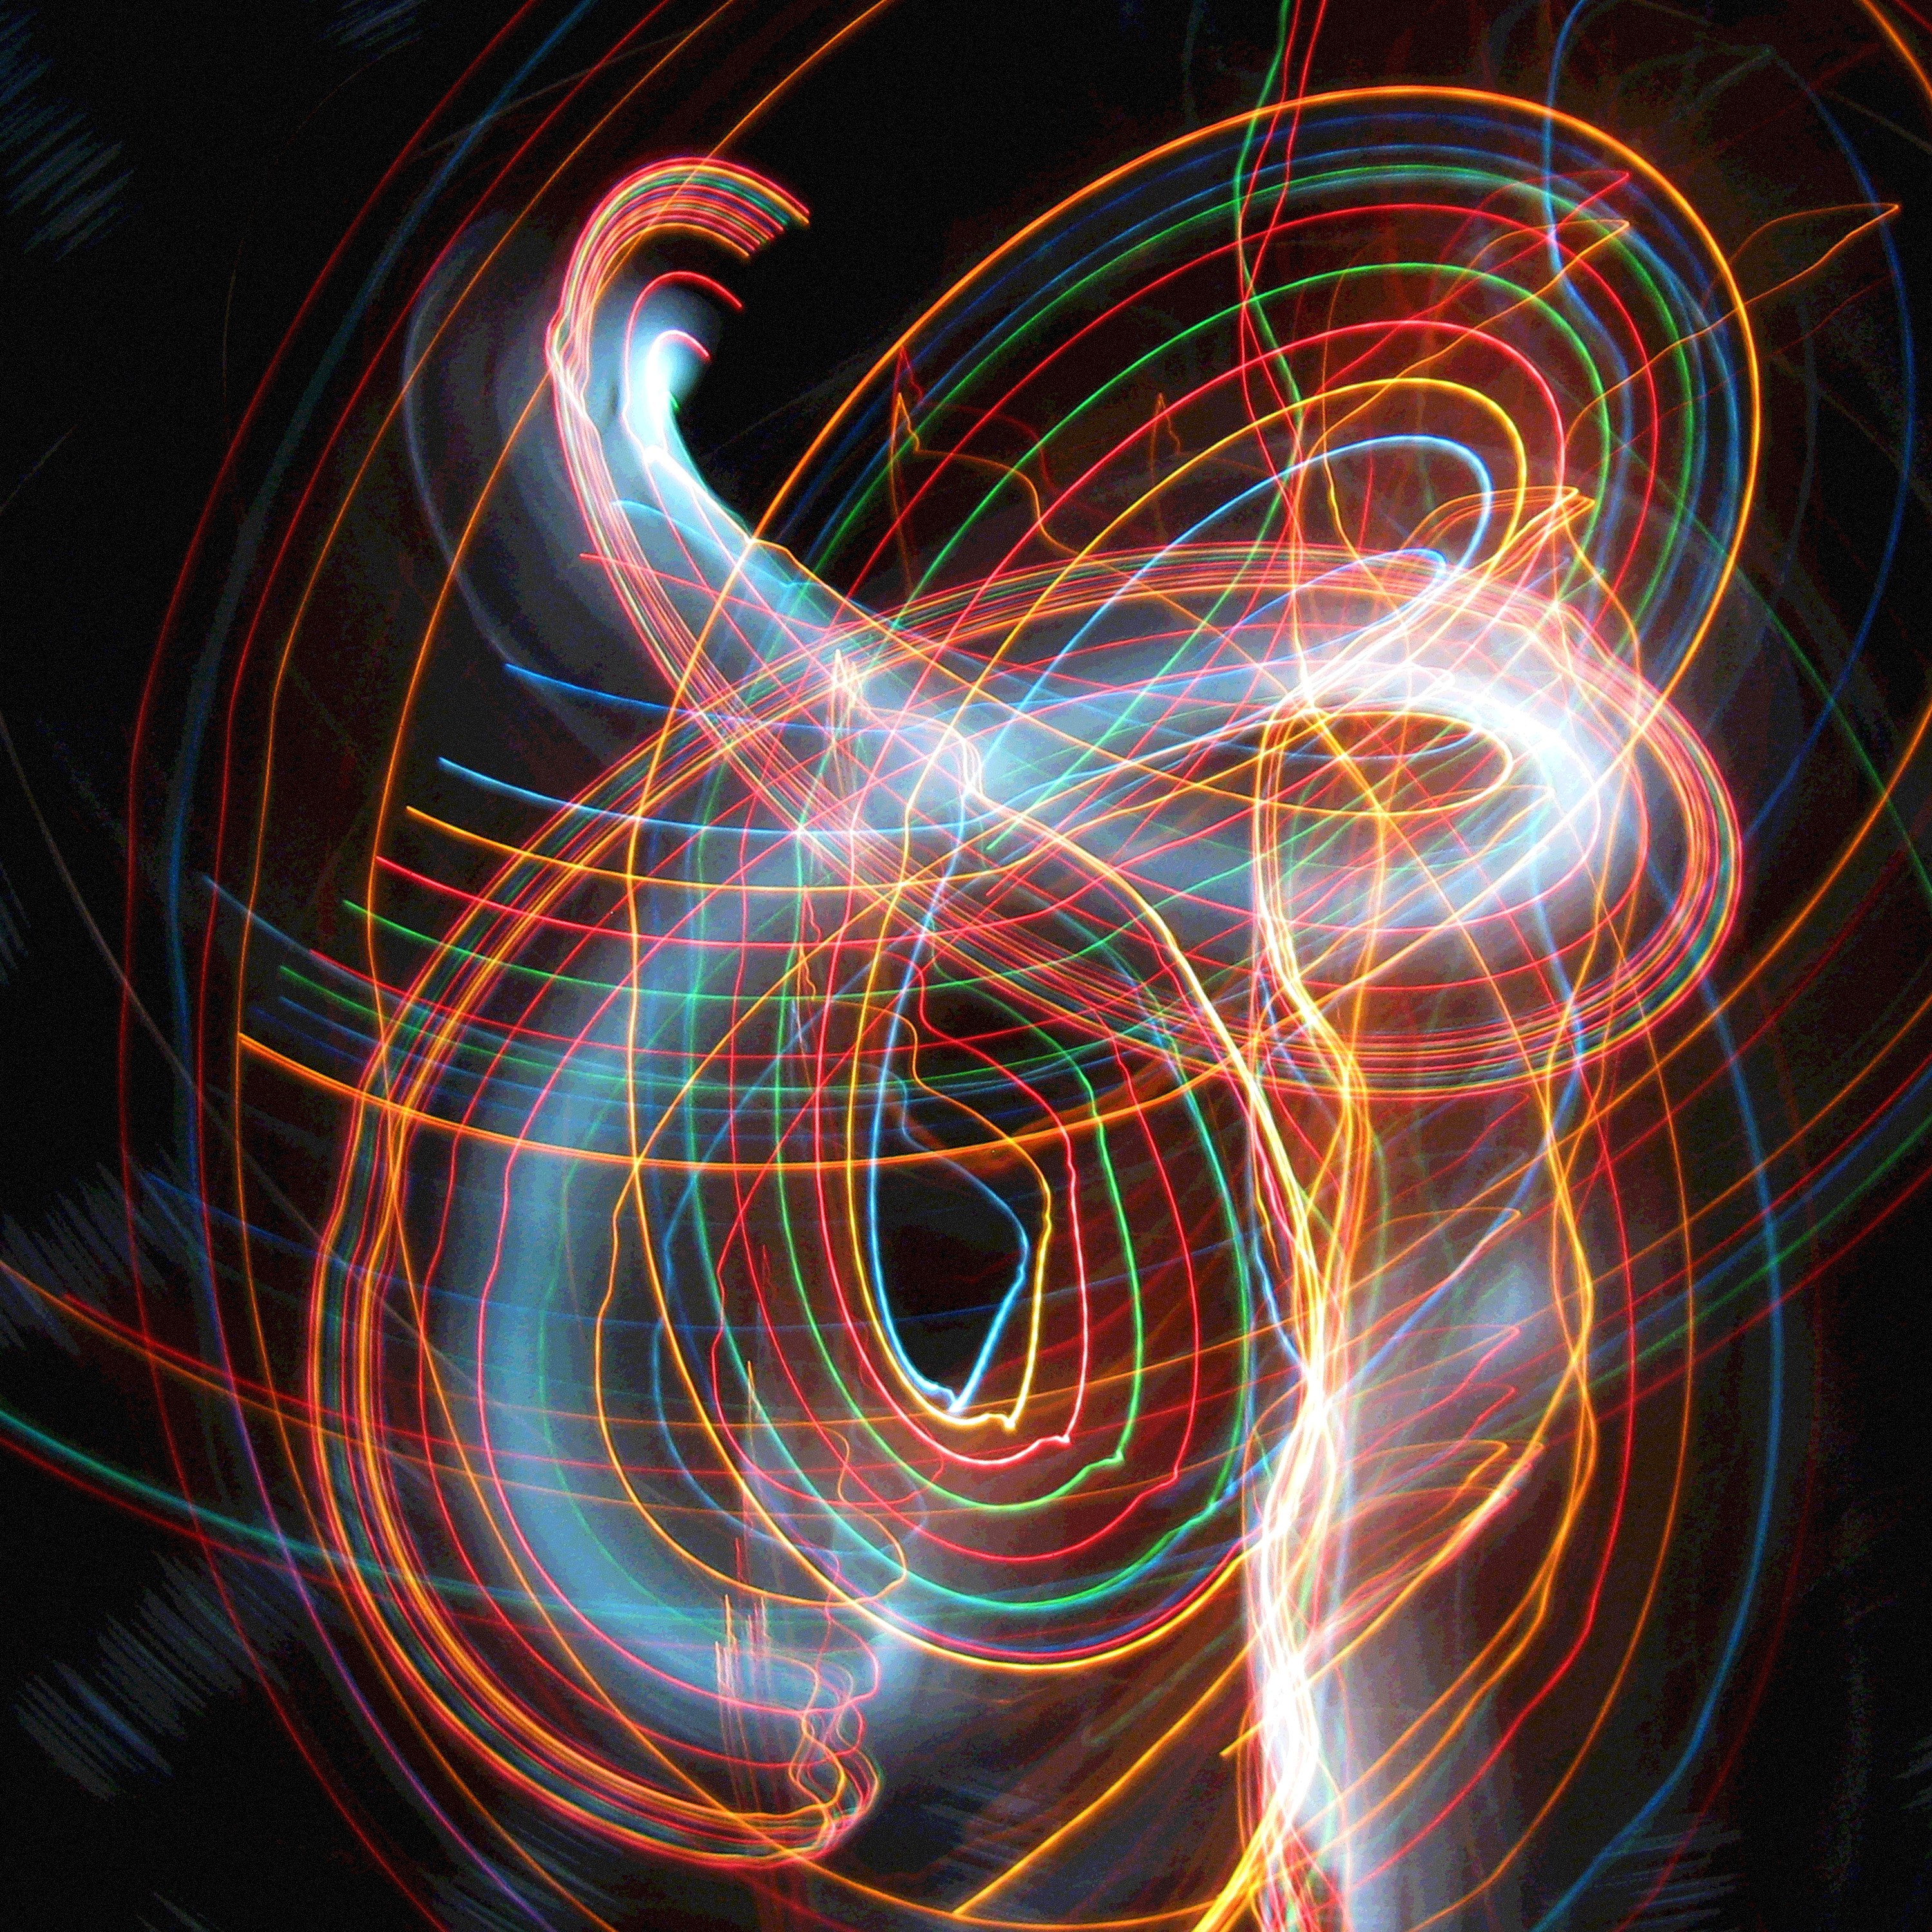
light, spiral, number, line, color, flame, darkness, circle, neon, art, illustration, symmetry, sphere, organ, shape, cameratoss, 42, vortex, special effects, computer wallpaper, psychedelic art, fractal art